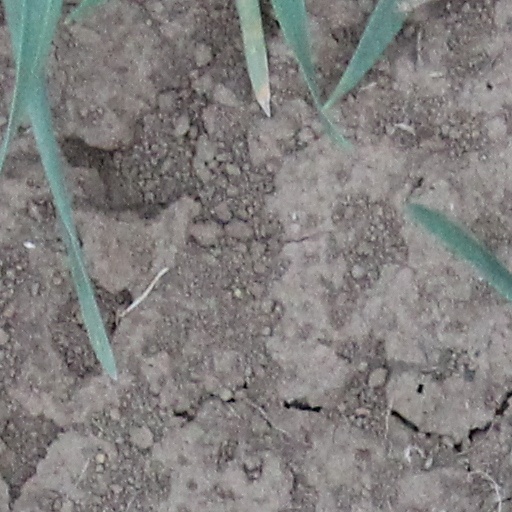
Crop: wheat